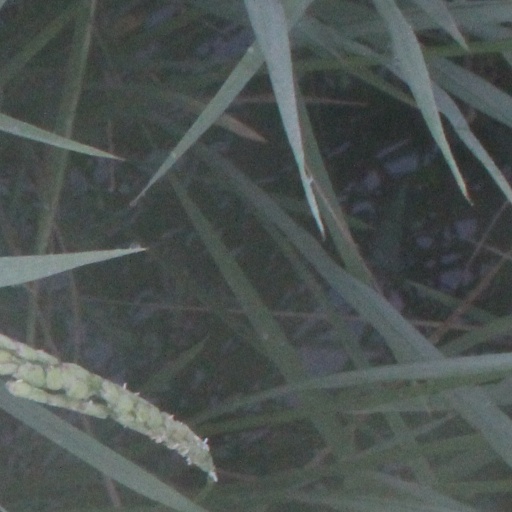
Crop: rice